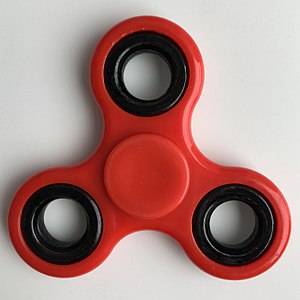
Fidget spinner
Fidget spinner i rødt plastik.
En fidget spinner er en type stressafhjælpende legetøj. Grundlæggende består en fidget spinner af et leje i midten af genstanden med to eller flere arme, der kan være fremstillet af forskellige typer metal eller plastik. Legetøjet er blevet markedsført som at det hjælper folk, der har svært ved at fokusere eller fidgeting ved at fungere som en mekanisme hvor nervøs energi eller stress kan frigives. Eksperter er delte i dette udsagn, idet nogle støtter teorien, mens andre argumenterer for, at legetøjet kan være mere distraherende.